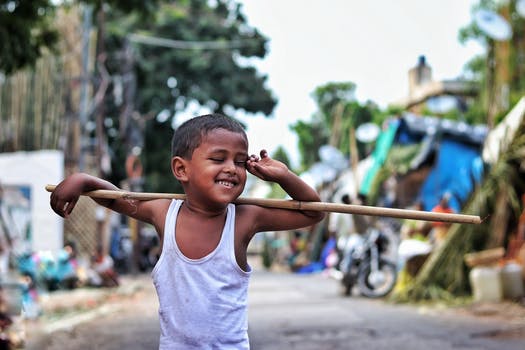
Label: No Watermark